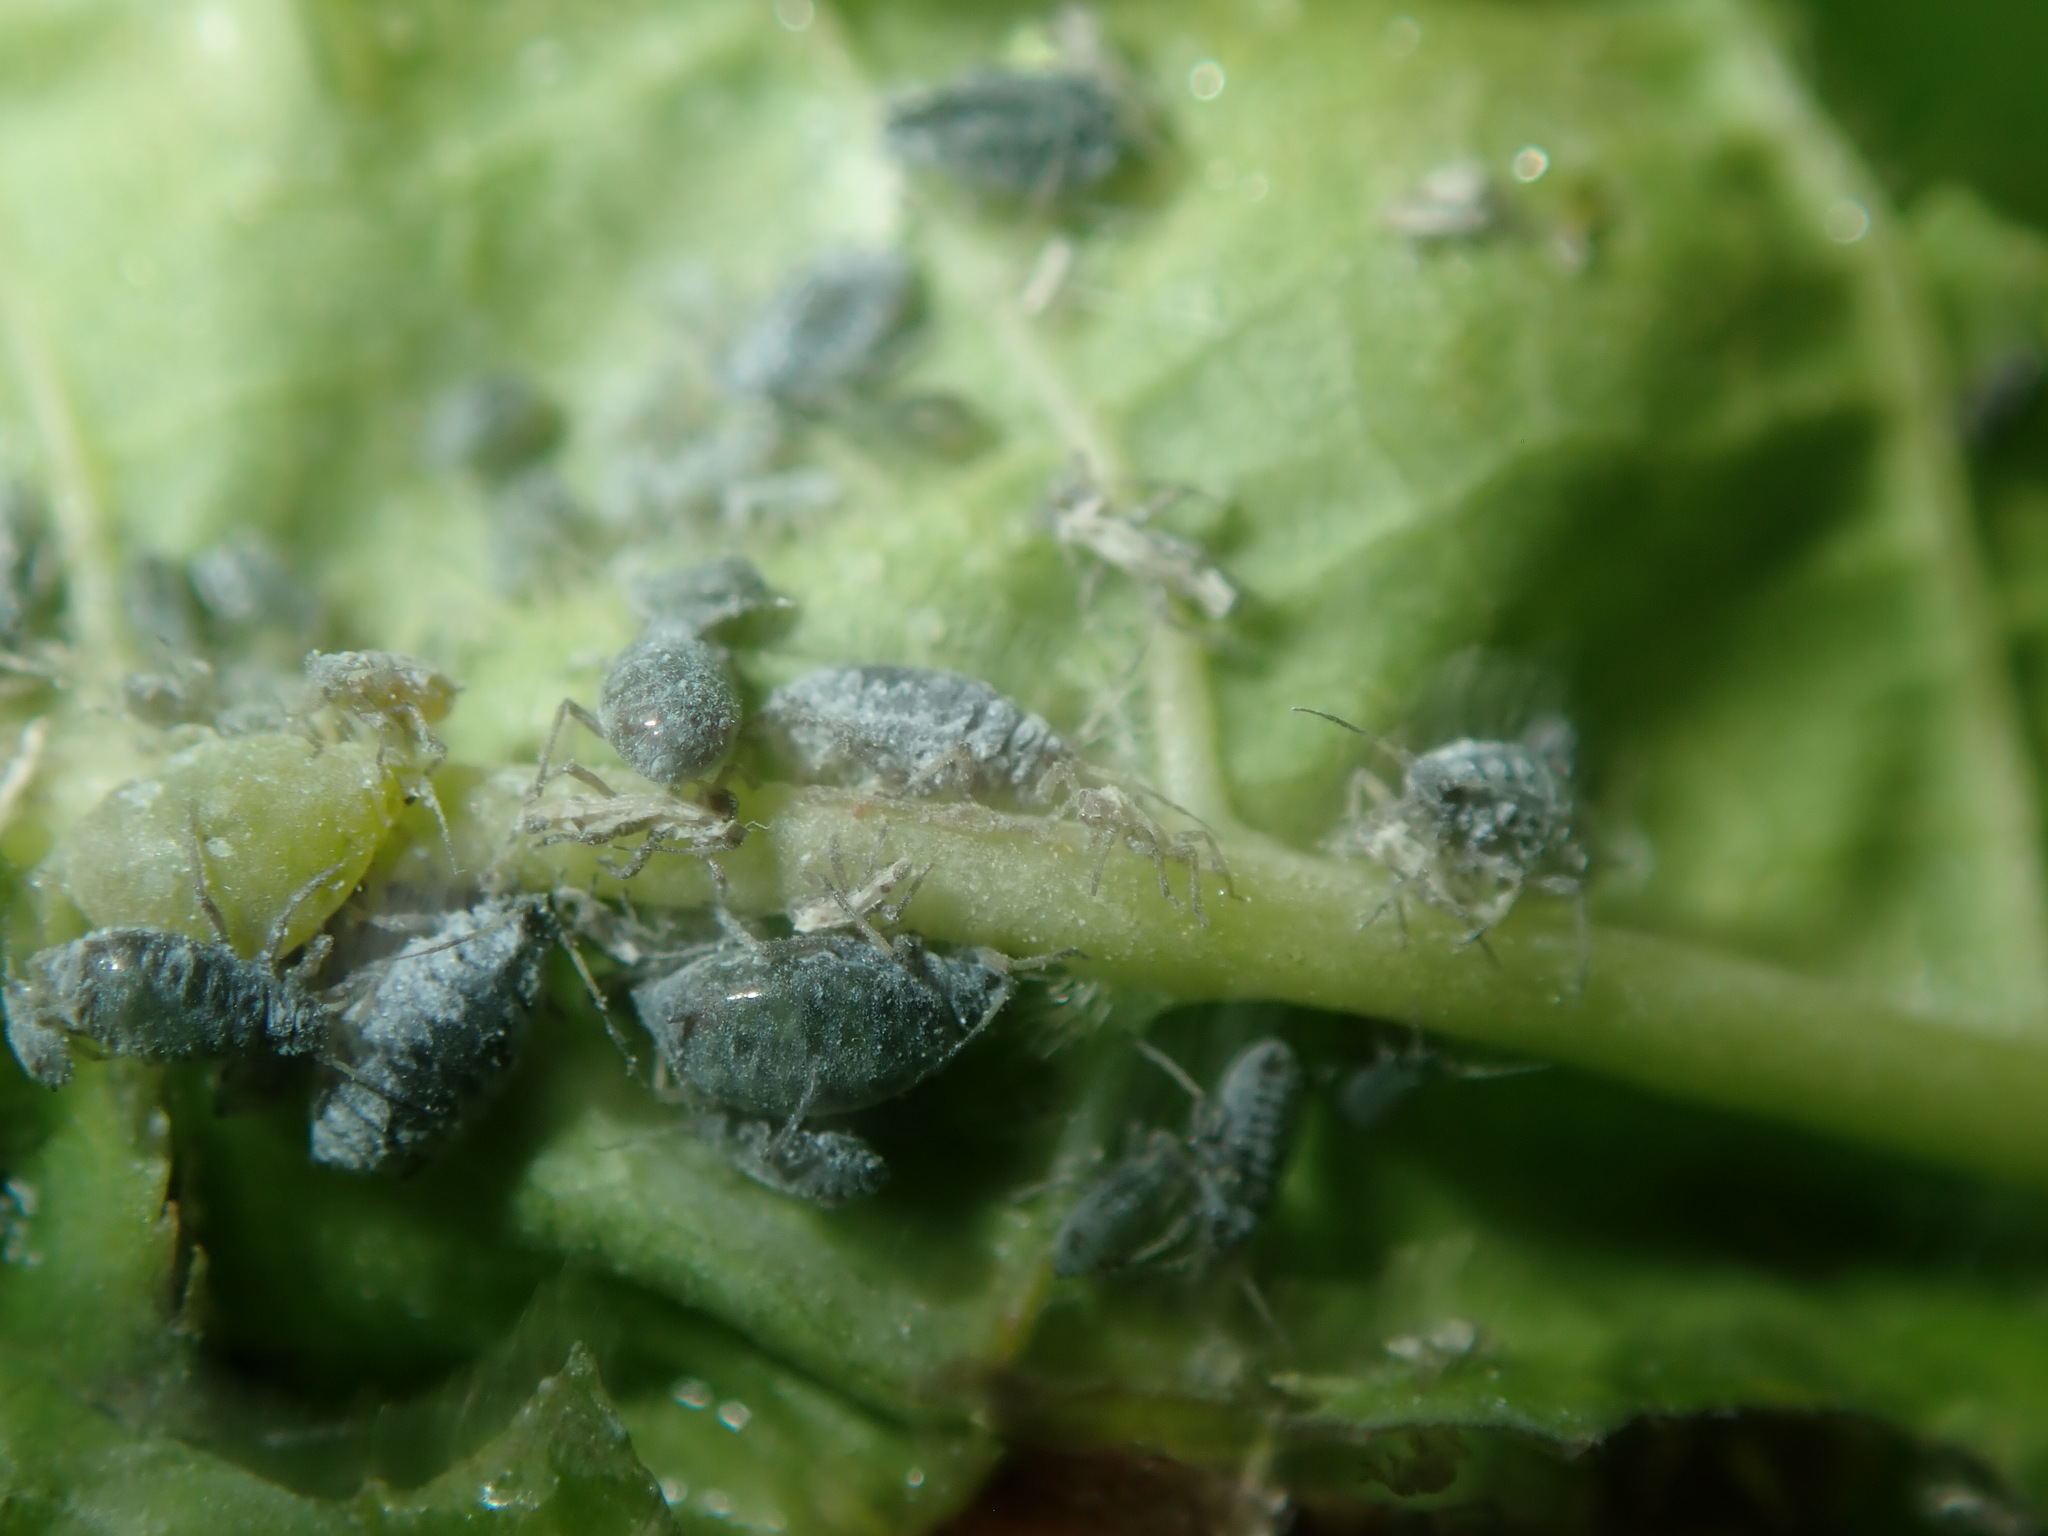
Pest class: bird_cherry_oat_aphid